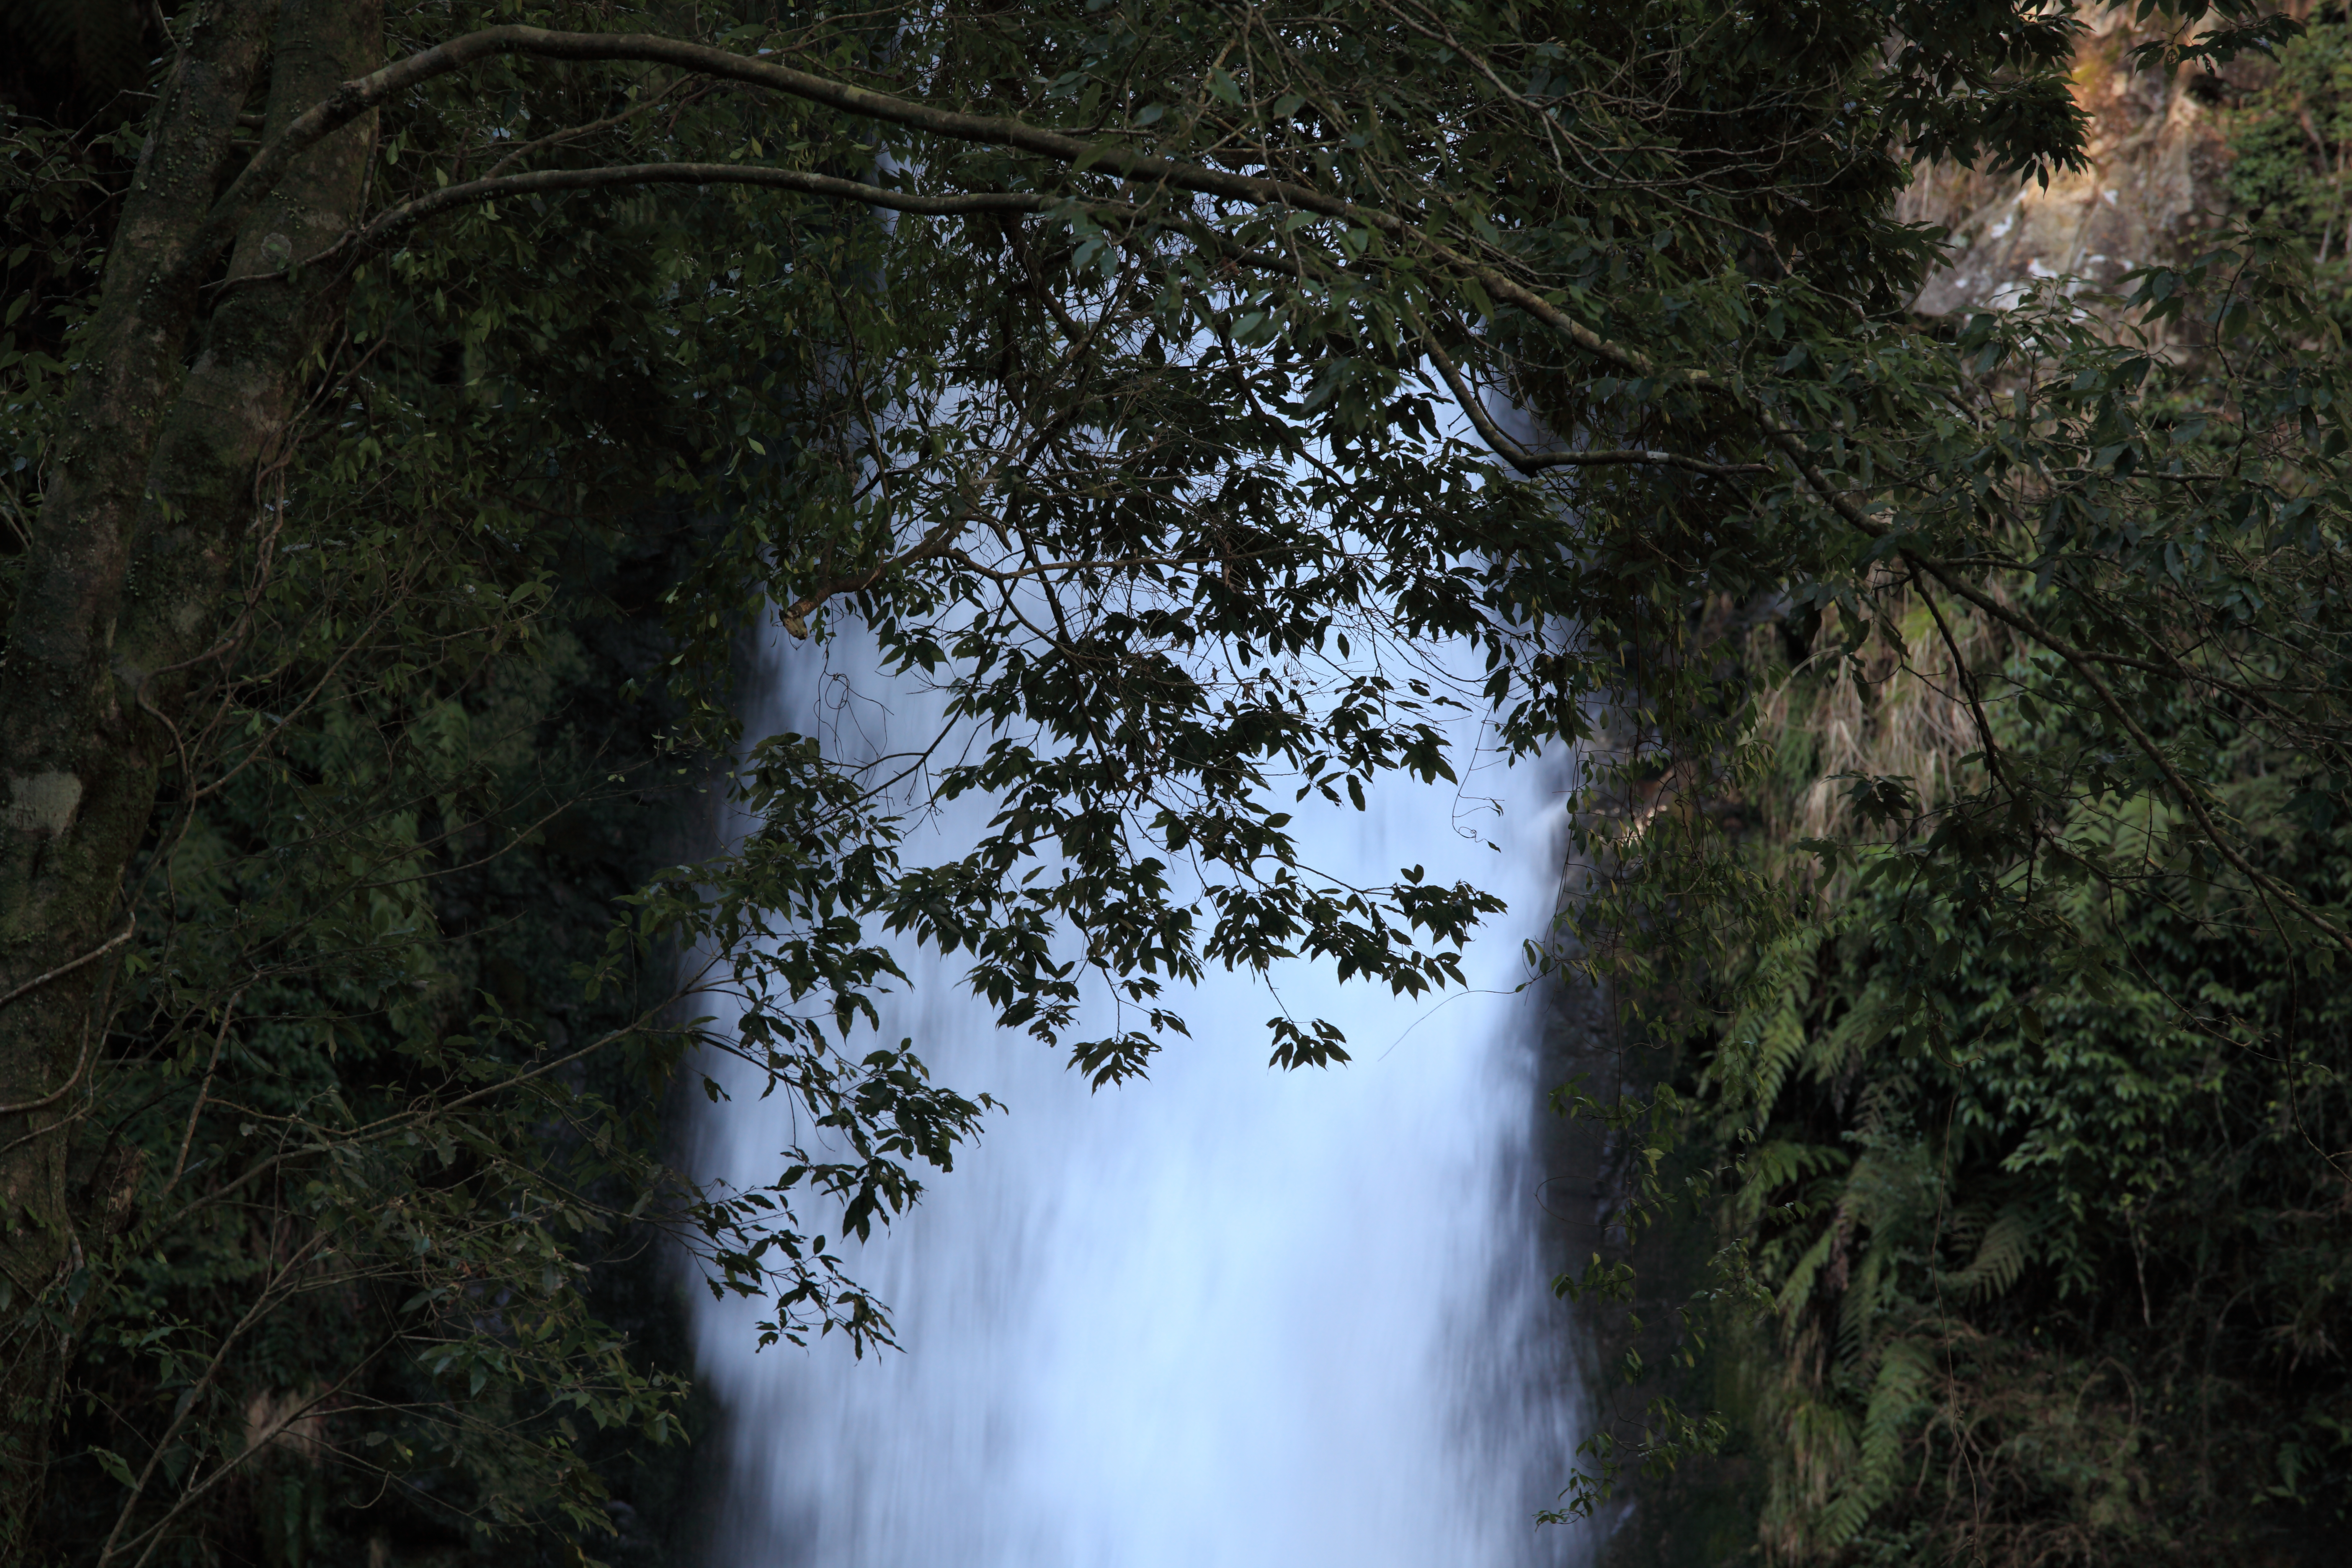
tree, water, nature, forest, waterfall, wilderness, sunlight, leaf, river, stream, high, jungle, autumn, body of water, rainforest, 5d, hires, woodland, habitat, markii, water feature, hi, res, resolution, natural environment, atmospheric phenomenon, woody plant